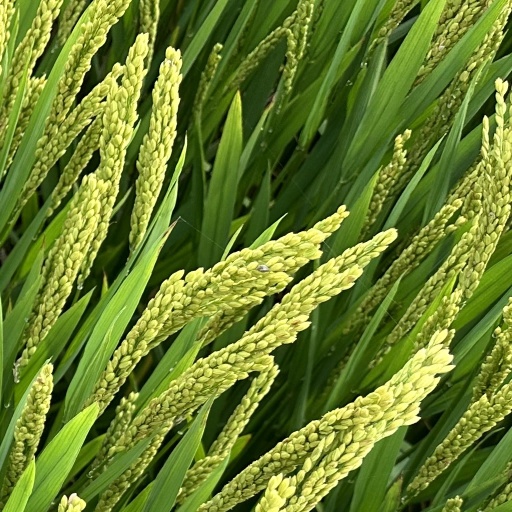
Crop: rice